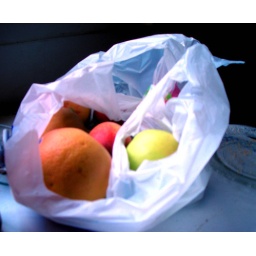
6 fruit in a plastic bag